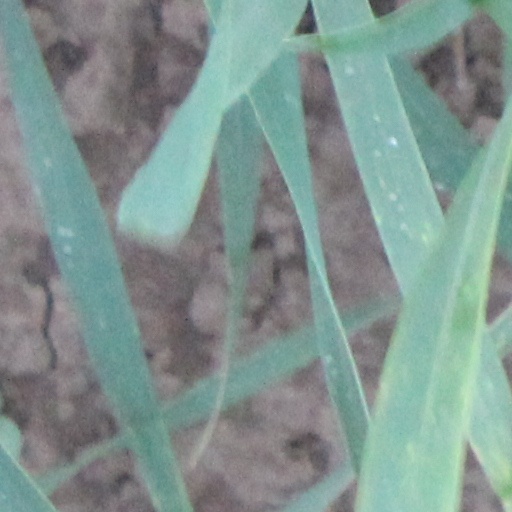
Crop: wheat